Highway systems by country

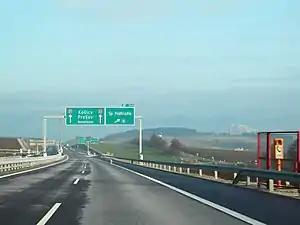
D1 motorway in Slovakia

There are no tolls for using the motorways in Romania, except Cernavodă Bridge over the Danube on the A2. Nevertheless, every Romanian car that uses a motorway or a national road in Romania must pay a toll, specifically a vignette.